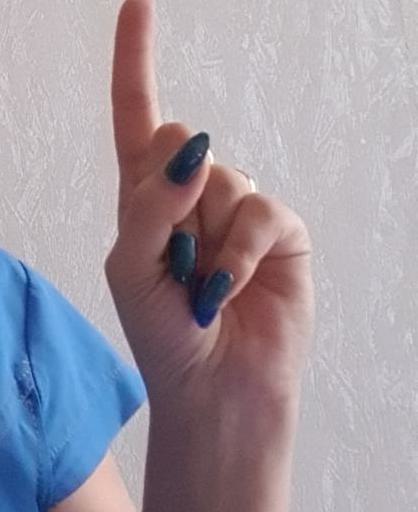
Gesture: one